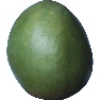
Label: Mango 1